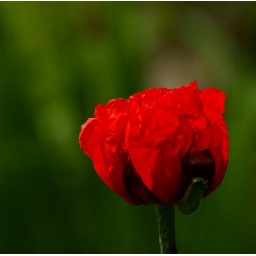
Red head against the wonderful green is like yellow on blue, just wonderful but only if the light is right